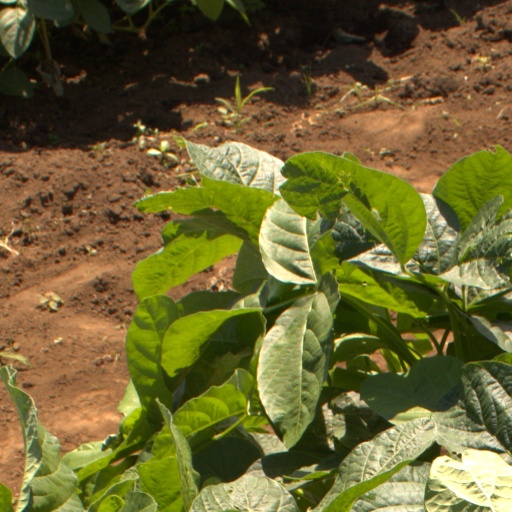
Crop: soybean